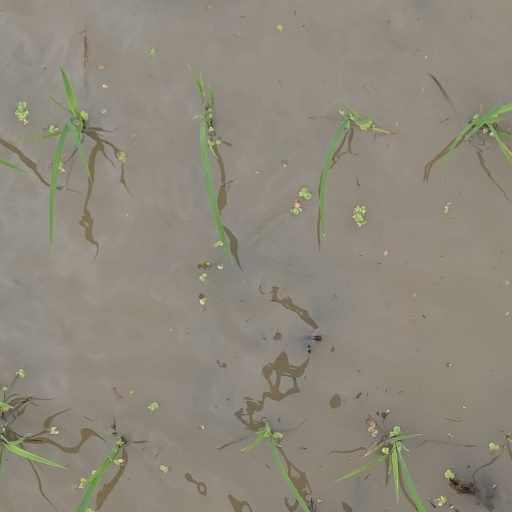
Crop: rice